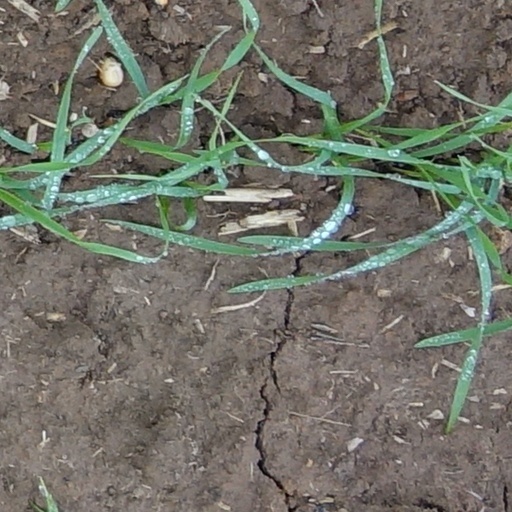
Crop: wheat